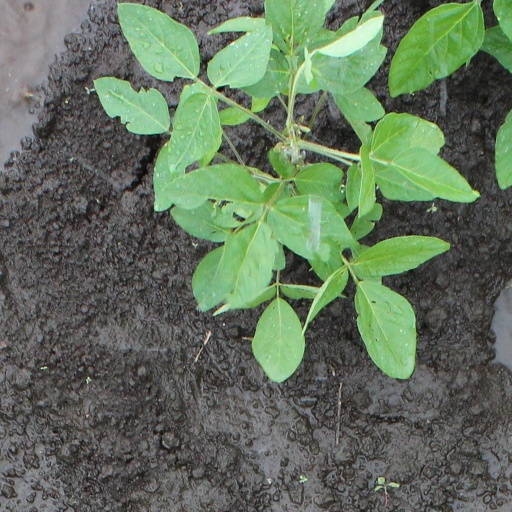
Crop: soybean